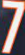
Number: 7